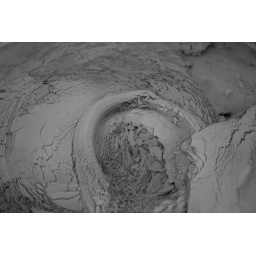
clay bowl in water